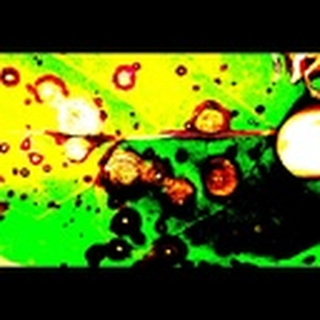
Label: cotton_target_spot